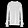
Label: Pullover